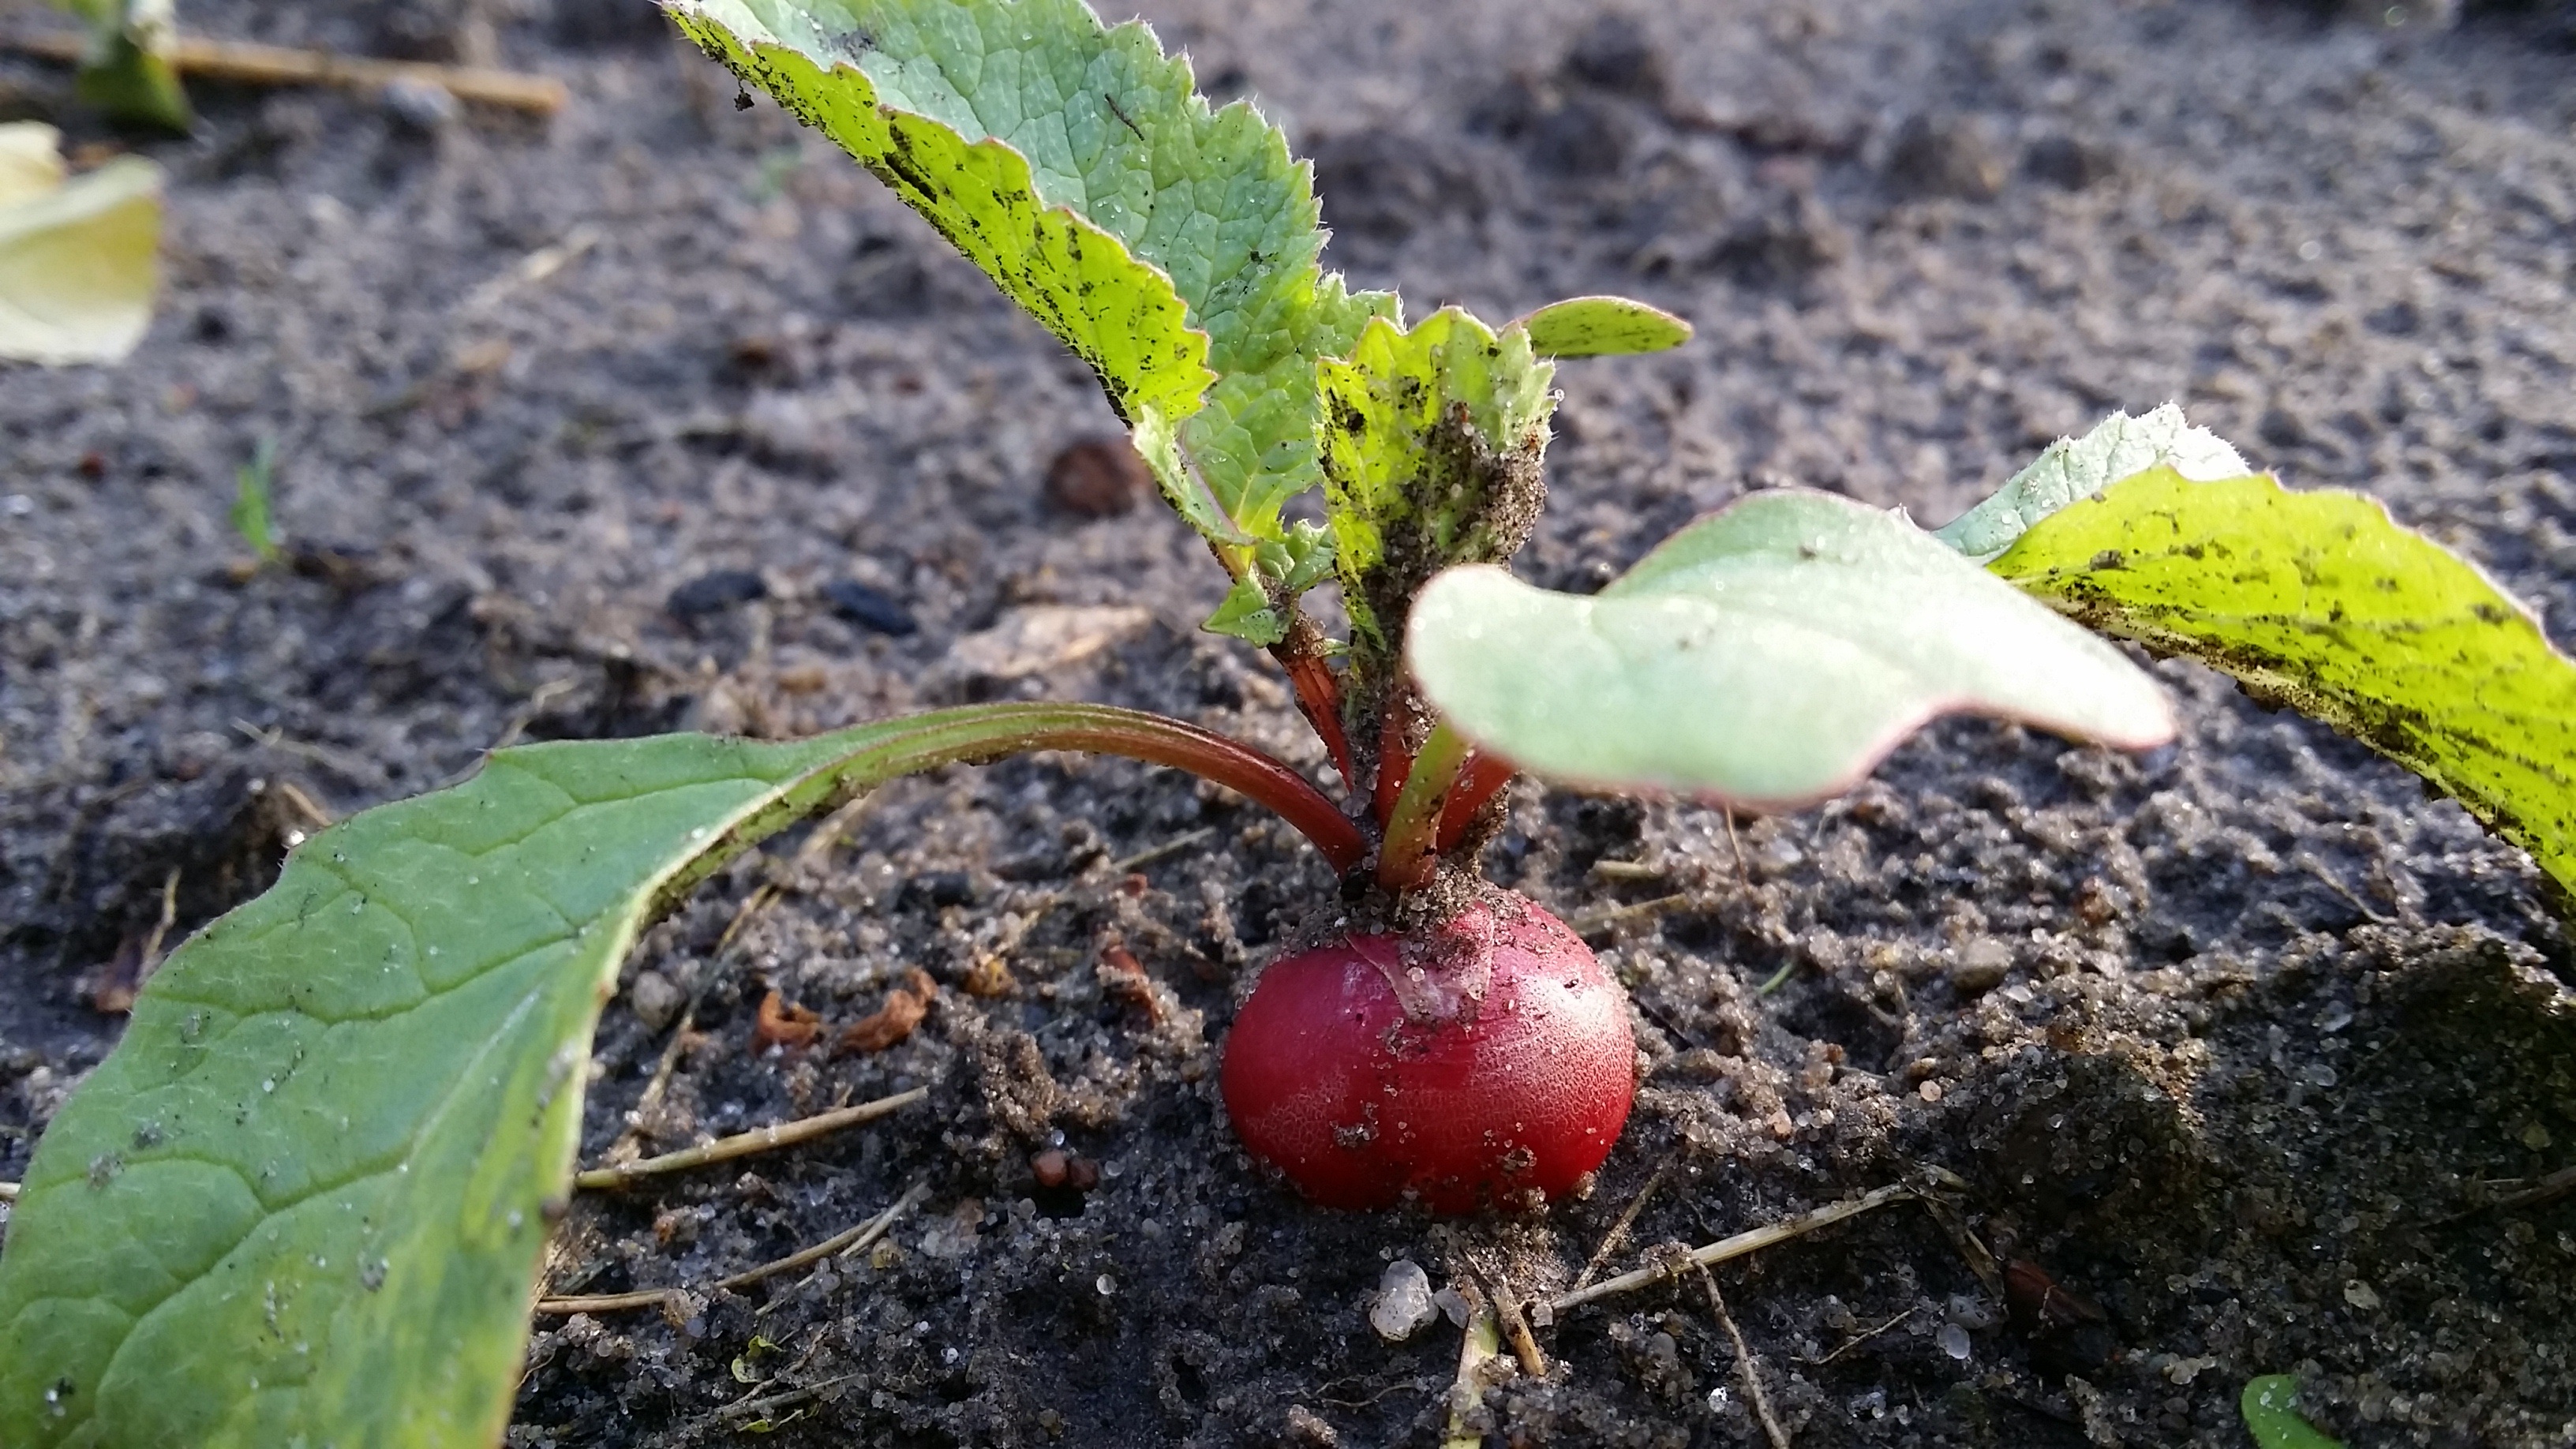
plant, leaf, flower, food, green, red, produce, vegetable, soil, market, botany, garden, eat, flora, gardening, vegetables, vegetarian, vitamins, radishes, macro photography, farmers local market, flowering plant, land plant